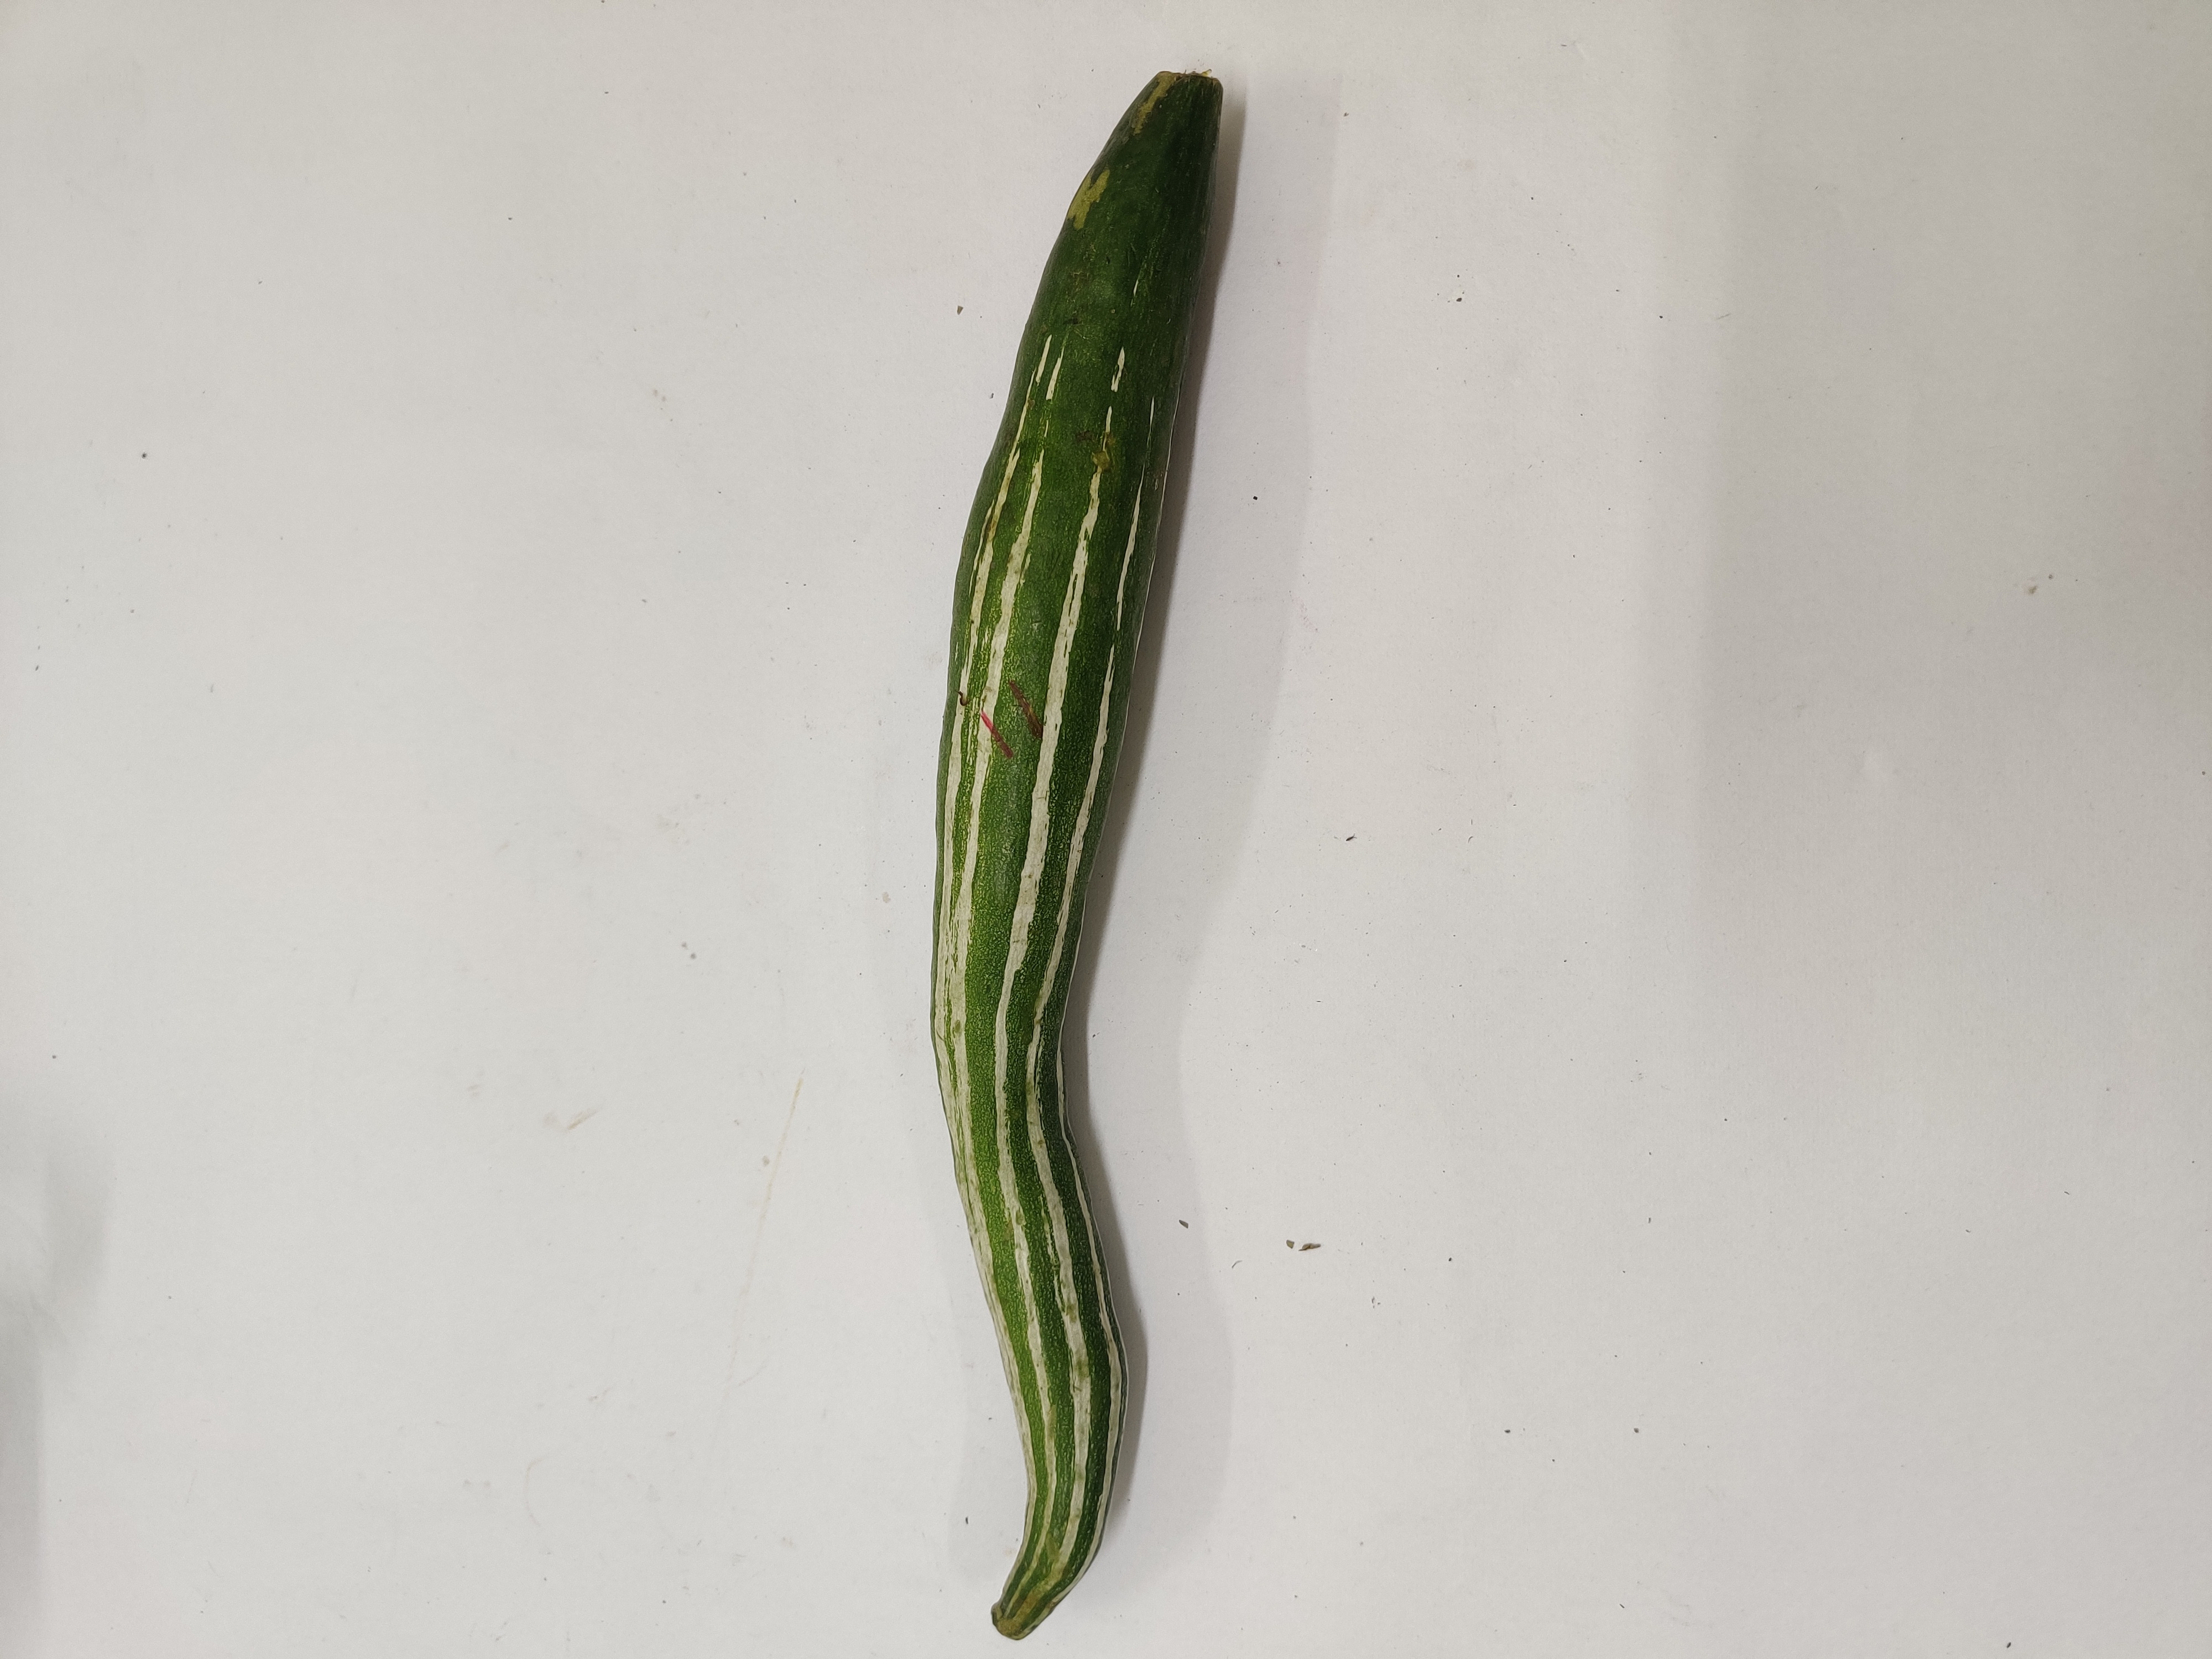
Crop: Snake Gourd
Condition: Damaged